Blanca París de Oddone

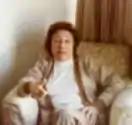

Blanca París de Oddone (7 July 1925 – 23 June 2008) was a Uruguayan historian and academic, who published extensively on Uruguayan and South American history. She was the winner of a Ford Foundation Fellowship and a Guggenheim Fellowship to further her academic research.